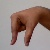
The image shows a hand gesture representing the letter 'Q' in Indian Sign Language.